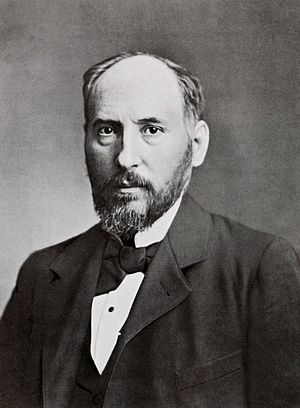
Santiago Ramón y Cajal
Santiago Ramón y Cajal var en spansk læge, som modtog Nobelprisen i fysiologi eller medicin i 1906.